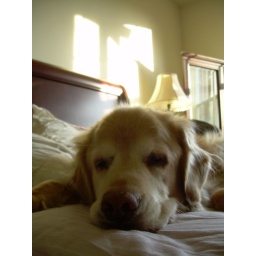
puppy asleep on our bed in the new house